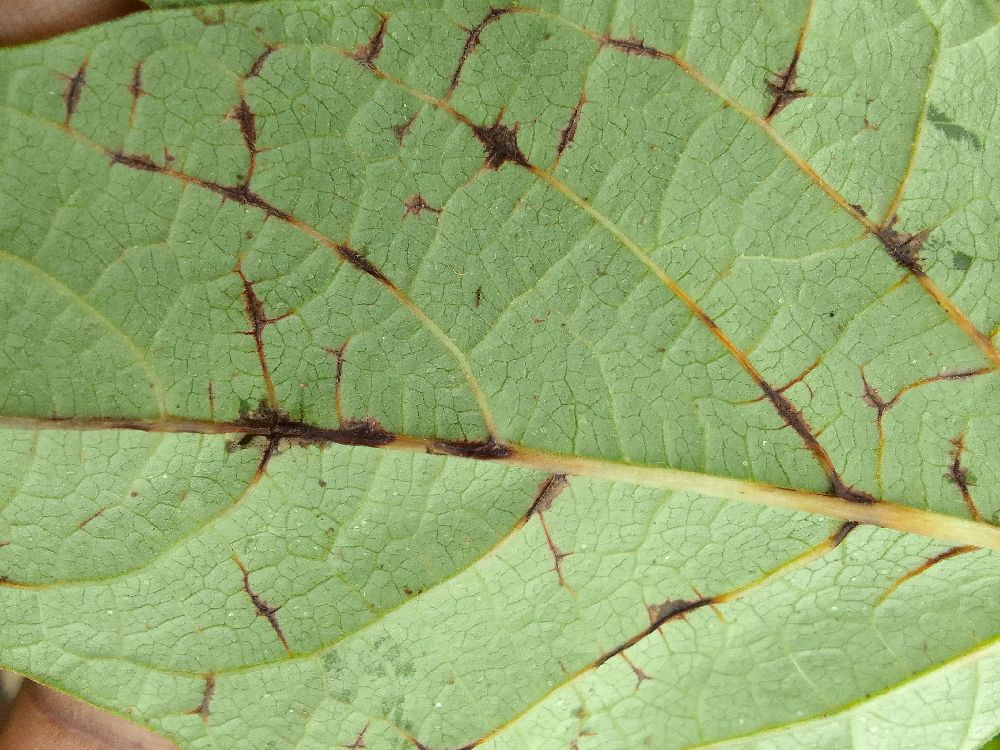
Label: anthracnose